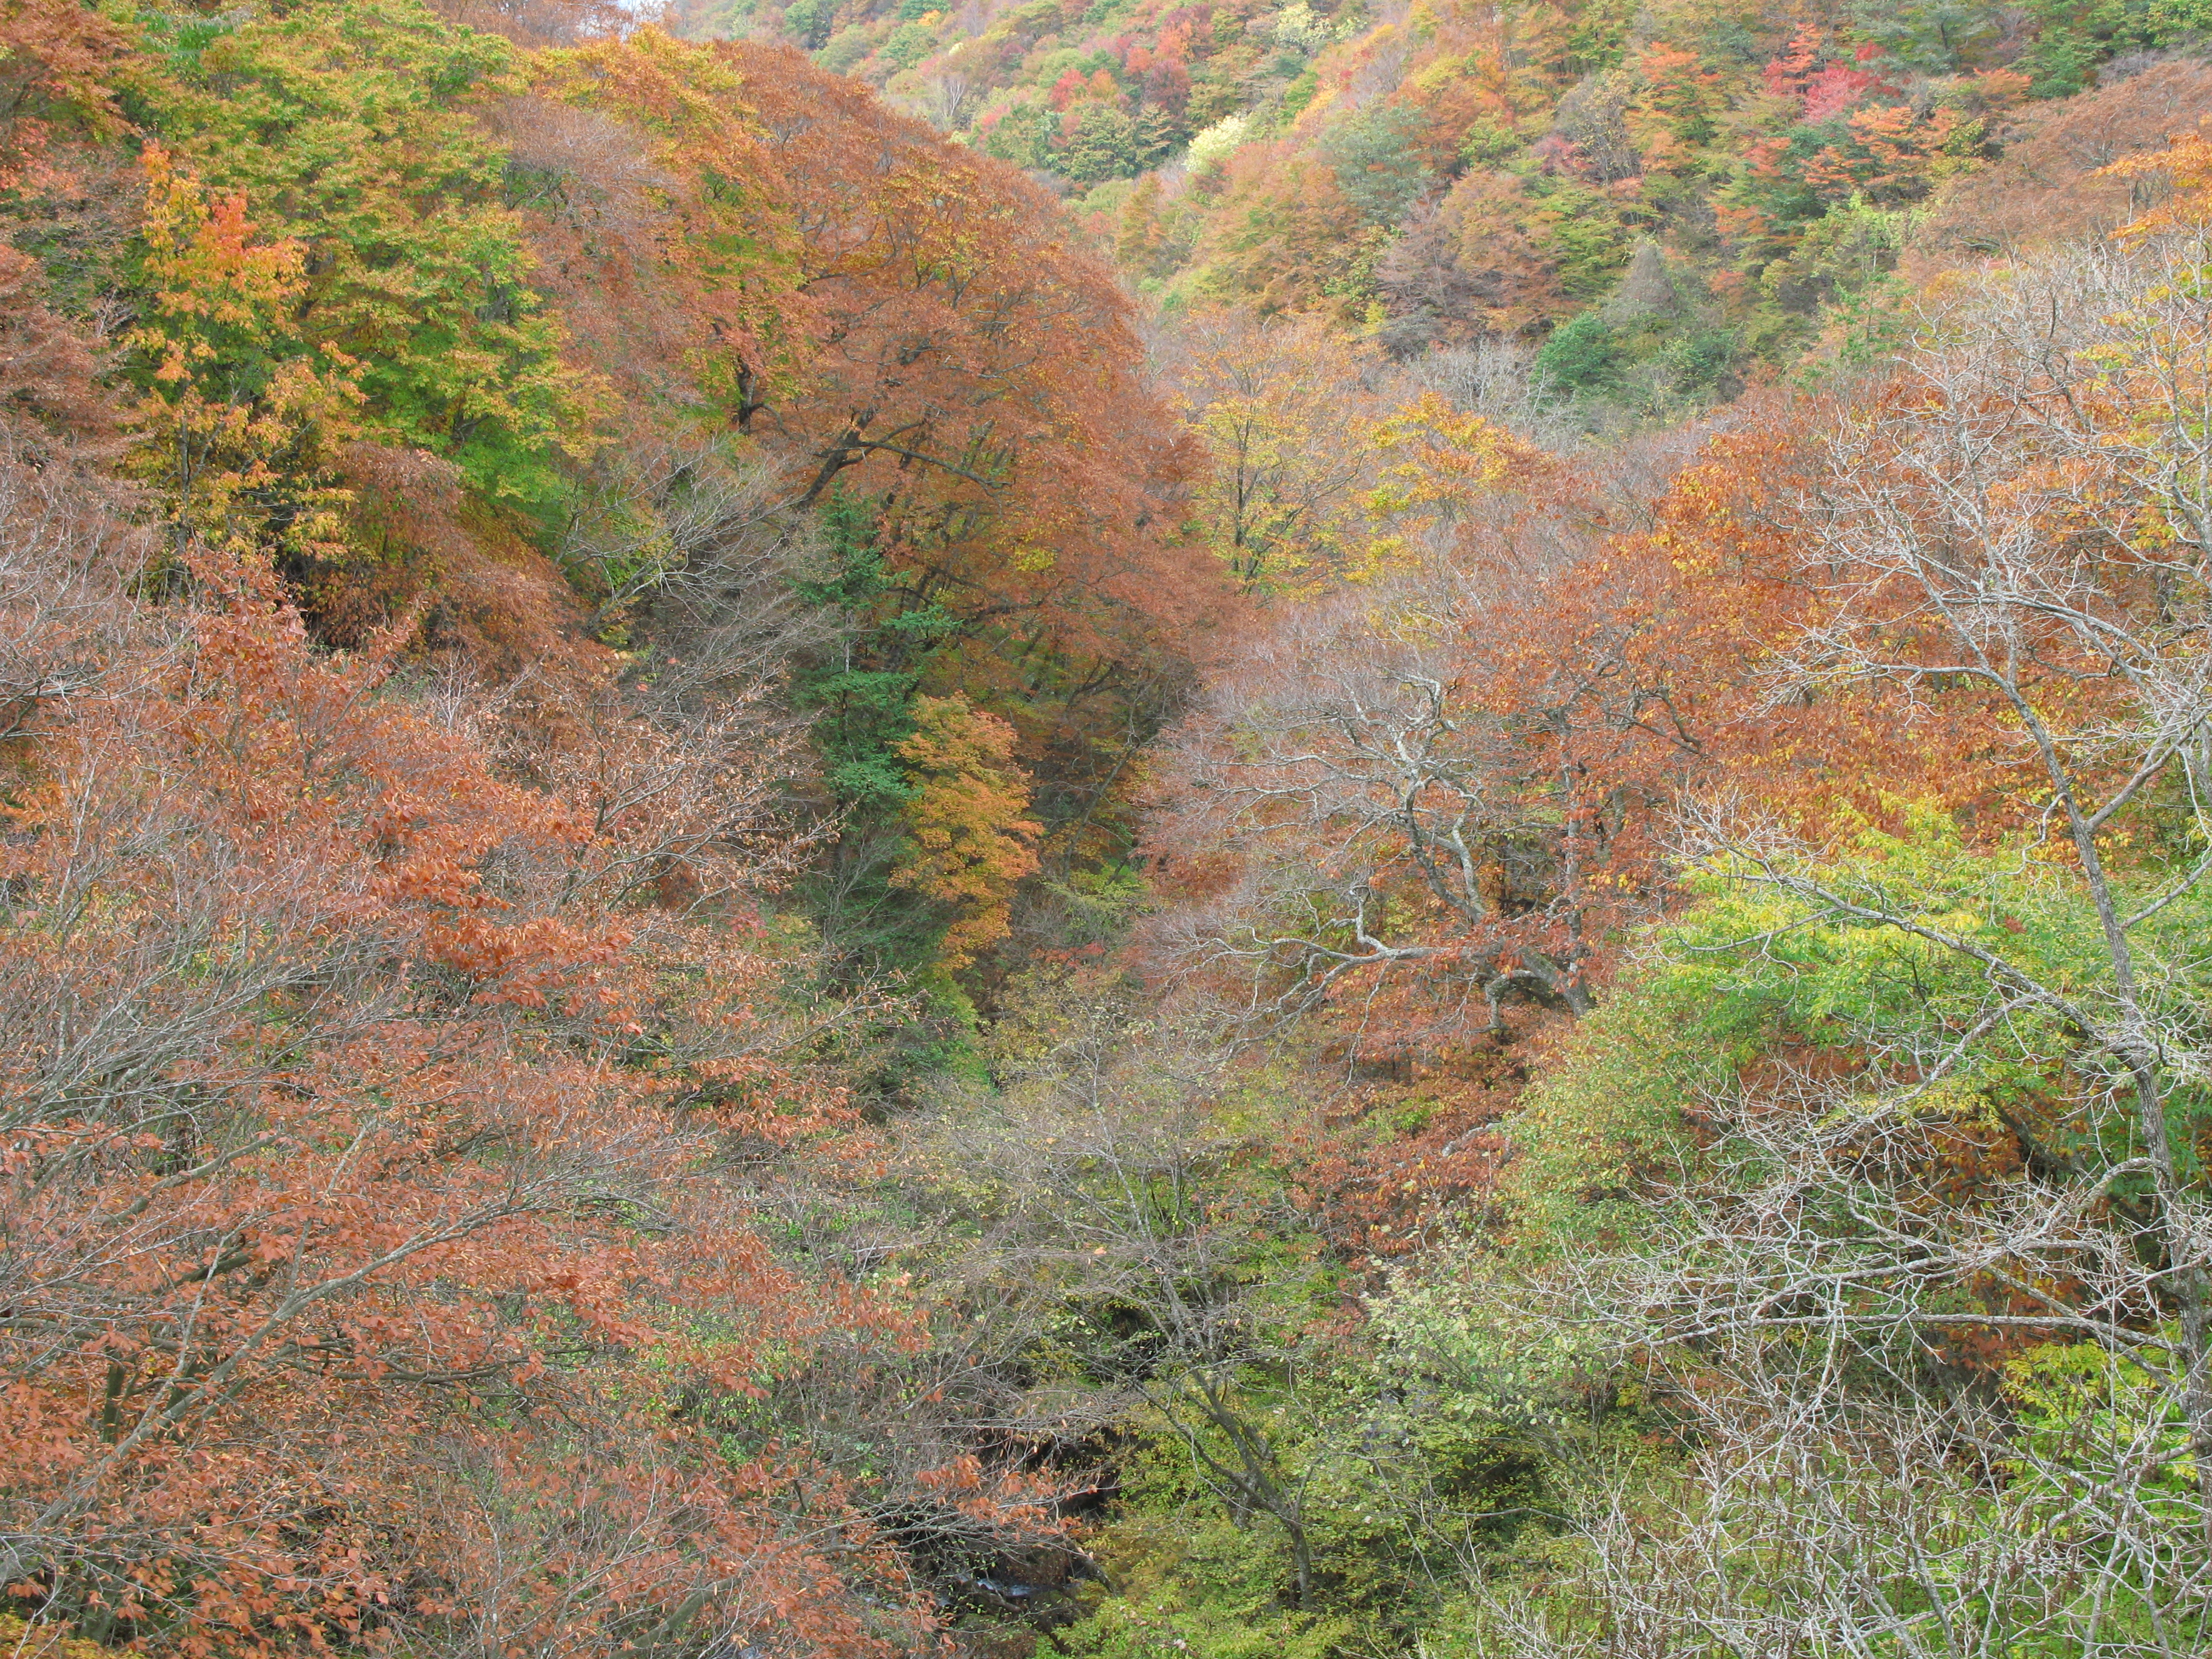
landscape, tree, forest, wilderness, mountain, trail, prairie, leaf, view, valley, stream, high, autumn, canyon, season, ridge, cool image, geology, vegetation, ravine, plateau, hires, woodland, habitat, ecosystem, hi, res, g7, natural environment, temperate broadleaf and mixed forest, geological phenomenon